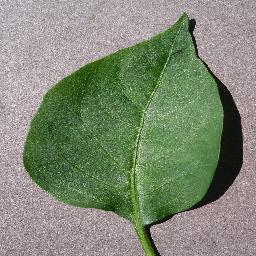
Label: Pepper,_bell___healthy